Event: Nepal Earthquake
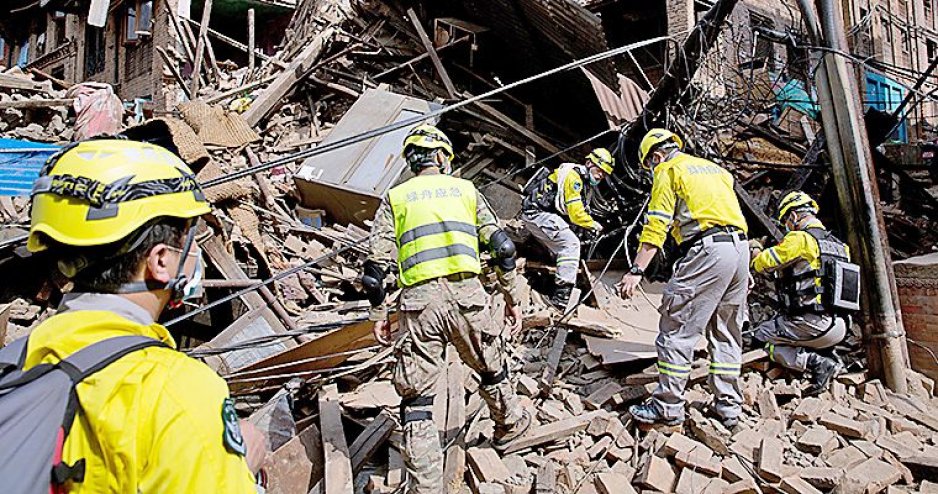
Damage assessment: damage